Jewish quarter of Inca

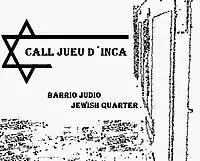
Jewish Quarter Logo

Inca is a town of 30,000 inhabitants located at the center of the island of Mallorca in the Spanish province of Islas Baleares.